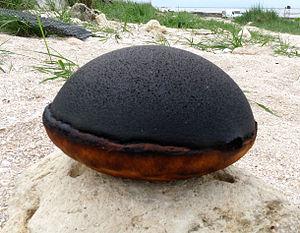
Tourteau fromager entier
Le tourteau fromagé, parfois écrit tourteau fromager, est une pâtisserie, spécialité poitevine, à base de fromage de chèvre frais.